Carrier Strike Group 3

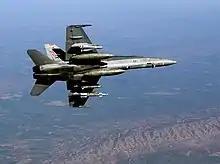
F/A-18C from VFA-147 over Iraq (27 March 2005)

In total, the group launched more than 6,500 sorties, totaling more than 20,000 flight hours, in support of Multi-National Force - Iraq troops and various maritime interdiction operations, including 2,600 flight hours logged by its four F/A-18 strike-fighter squadrons. Destroyer Squadron 31 conducted more than 80 boardings in conjunction with British, Italian, Australian, Canadian and regional forces.